Literaturnoye Kafe (Saint Petersburg)

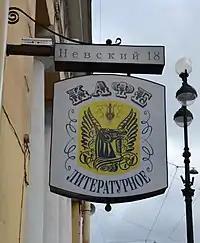
Literaturnoye Kafe in St. Petersburg (2016)

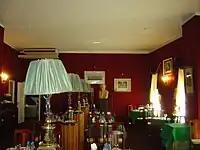
The second floor of Literaturnoye Kafe (2007)

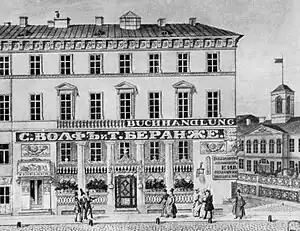
Kotomin House, housing a bookstore and Wolf & Beranget (lithograph in 1830s)

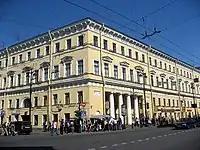
The building at No. 18 Nevsky Avenue (2007)

Literaturnoye Kafe, or Literary Cafe, is a historically significant restaurant on Nevsky Prospect in Saint Petersburg, Russia, that was frequented by famous writers of Russian literature, including Alexander Pushkin and Fyodor Dostoyevsky, and their friends in the nineteenth century.